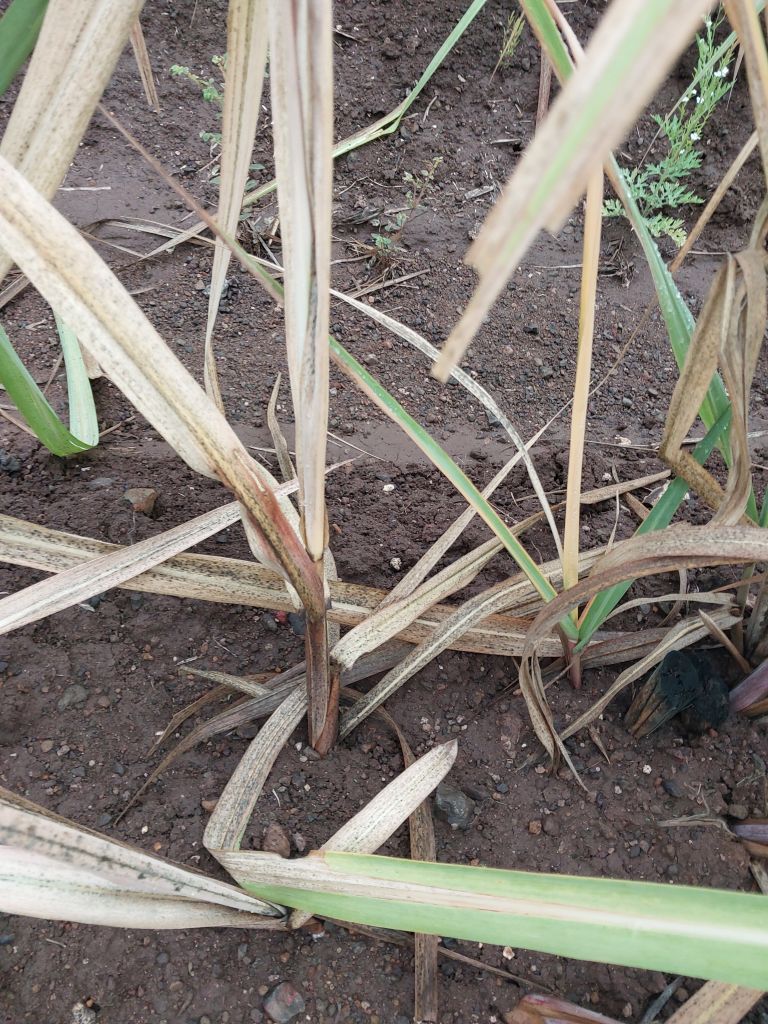
Label: Sett Rot